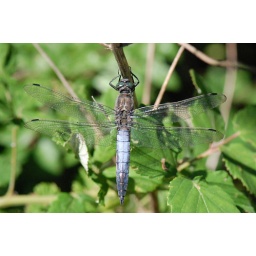
Fully mature male seen at a forest lake in the Brenne